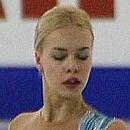
Age: 15